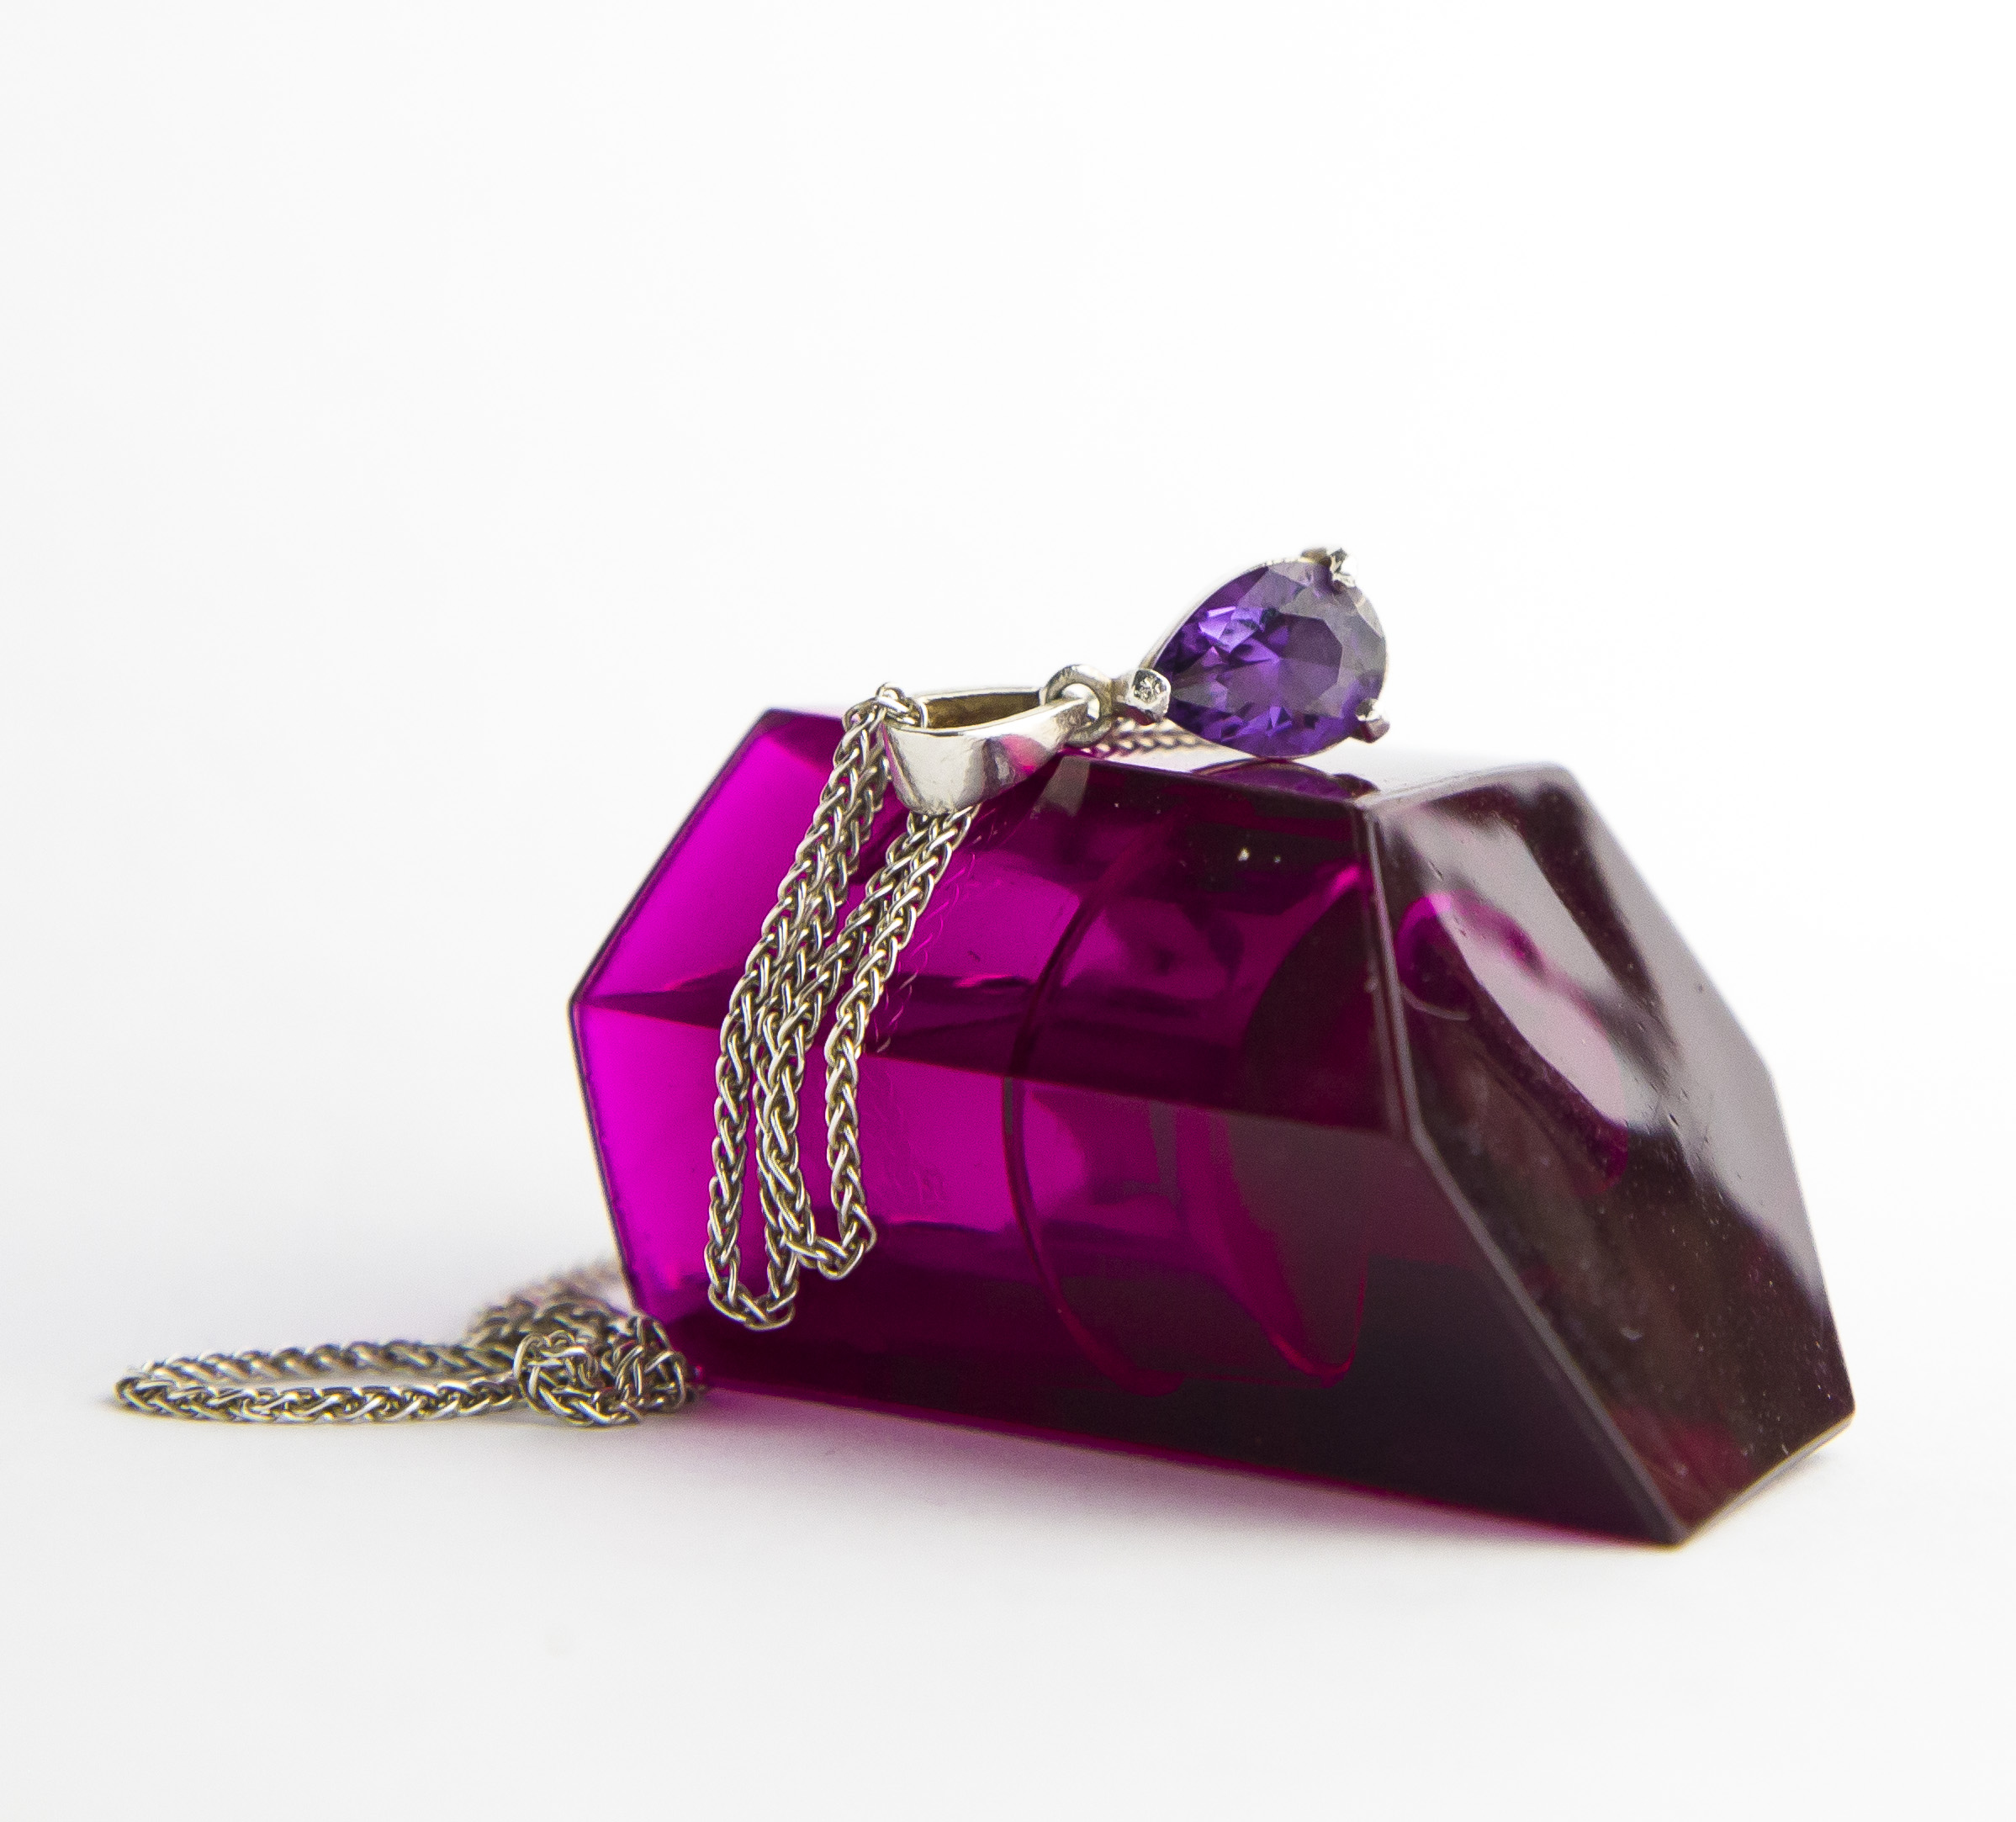
lilac, jewel, silver, glisten, woman, beautiful, amethyst, purple, violet, fashion accessory, product, gemstone, jewellery, magenta, Material property, crystal, present, body jewelry